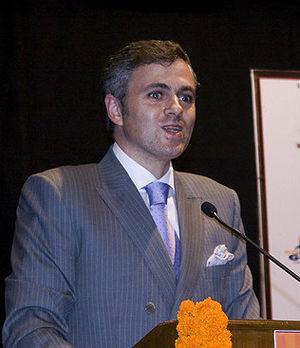
Omar Abdullah, né le 10 mars 1970, est le ministre en chef du gouvernement du Jammu-et-Cachemire depuis janvier 2009. Il est aussi le président de la Conférence nationale du Jammu-et-Cachemire